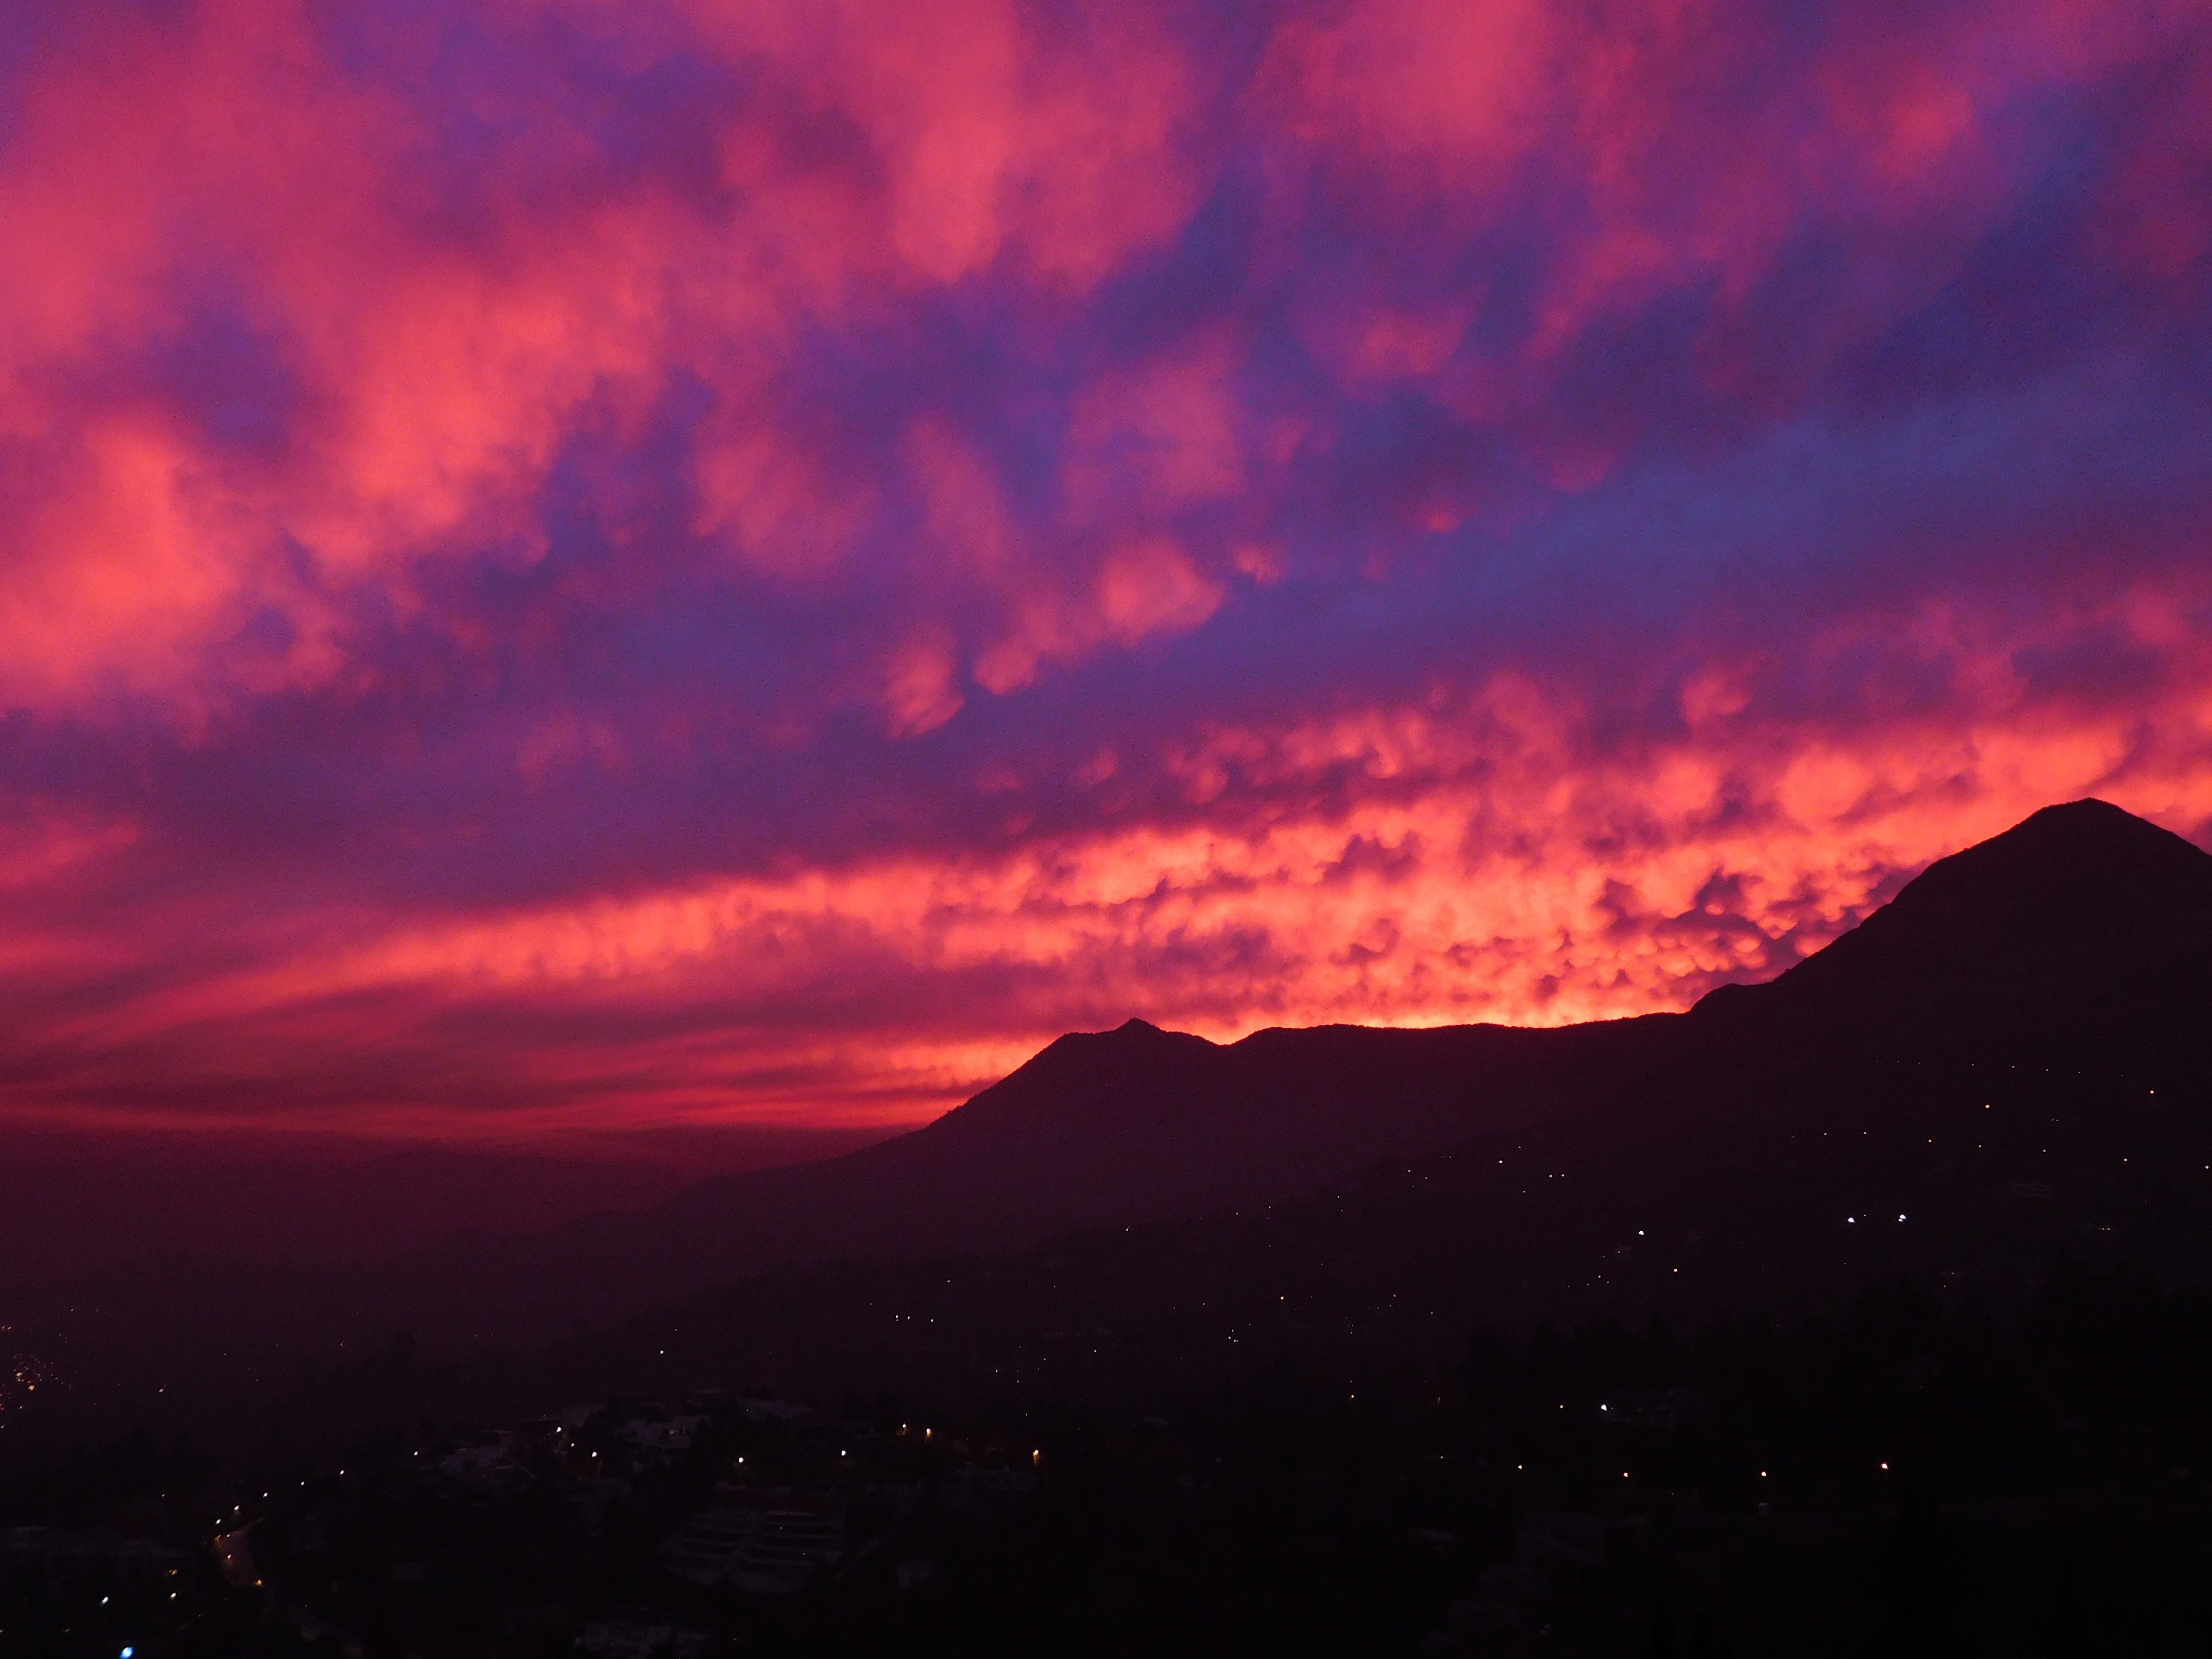
horizon, mountain, cloud, sky, sunrise, sunset, morning, hill, dawn, atmosphere, dusk, evening, afterglow, red sky at morning